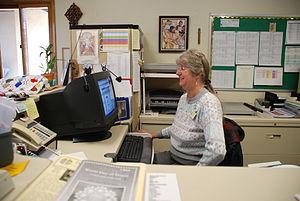
Le secrétaire est un métier de bureau qui consiste à s'occuper, pour le compte d'un autre employé ou agent, de son courrier, de ses communications téléphoniques, de la rédaction des comptes rendus de réunions, de la gestion de son emploi du temps. Il allège de certaines activités notamment en contribuant à l'organisation de ses actions, etc.
La profession de management assistant regroupe des missions très différentes et s’adresse à tous les secteurs, y compris l’administration. Le contenu de la fonction n’est pas standardisé. Il dépend de nombreux paramètres comme le secteur, la dimension, l’entreprise, le type de management, etc. Un secrétaire de direction est un assistant de manager.